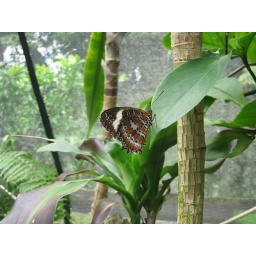
Apparently, the Australian Butterfly Sanctuary in Kuranda is the largest butterfly house in Australia.